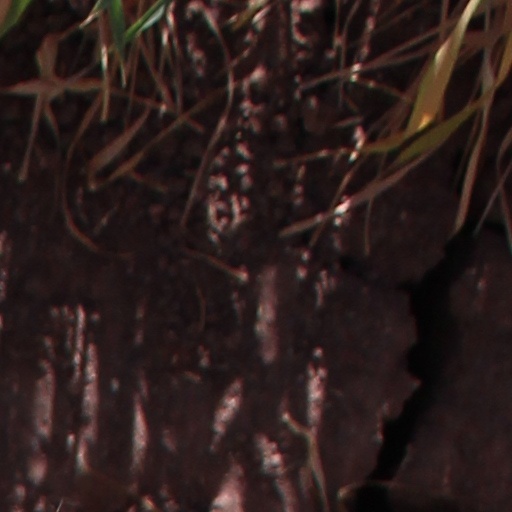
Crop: wheat